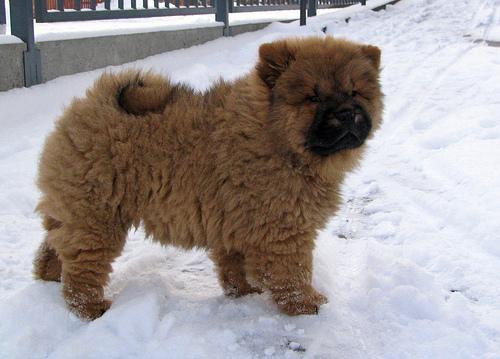
chow